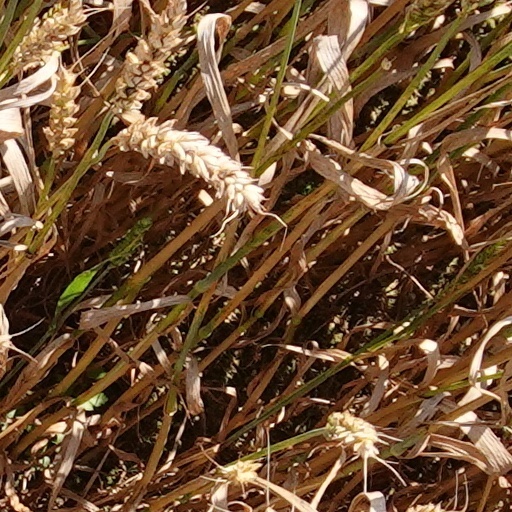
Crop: wheat